List of Stargate Universe characters

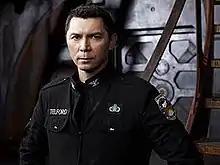
Lou Diamond Phillips as David Telford

Colonel David Telford, portrayed by Lou Diamond Phillips, is a recurring character on "Stargate Universe". Telford does not make the journey to the "Destiny", but is rescued by the "Hammond" and returned to Earth, effectively limiting the character's appearances in the series. In part three of "Air", he is revealed to be the main contact between "Destiny" and Earth, taking the majority of the shifts with the Ancient communication stones. In "Darkness", he seeks to get Colonel Everett Young replaced, having lost faith in his ability to command when he arrives in the middle of a complete power failure which he believes neither Young nor Nicholas Rush (at the time incapacitated after a nervous breakdown) saw coming.